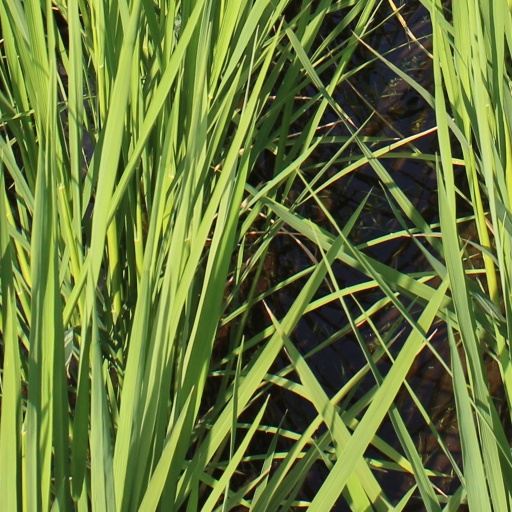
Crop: rice